Chlorine

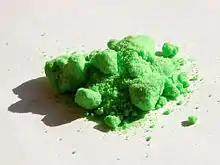
Hydrated nickel(II) chloride, NiCl(HO)

The simplest chlorine compound is hydrogen chloride, HCl, a major chemical in industry as well as in the laboratory, both as a gas and dissolved in water as hydrochloric acid. It is often produced by burning hydrogen gas in chlorine gas, or as a byproduct of chlorinating hydrocarbons. Another approach is to treat sodium chloride with concentrated sulfuric acid to produce hydrochloric acid, also known as the "salt-cake" process: